Richard Frankensteen

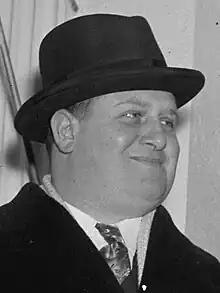
Frankensteen in 1938

Richard Frankensteen (March 6, 1907 – April 8, 1977) was an American labor union leader and politician who served as the first president of the "Automotive Industrial Workers Association" which merged into the United Auto Workers (UAW). He was elected vice president of the UAW, where he played a major role until he was ousted in 1947 for his alleged communist ties. In actuality, Frankensteen was a leader of the left wing coalition led by R. J. Thomas and George Addes. It opposed to Walter Reuther, who defeated them in 1947.